Santana (band)

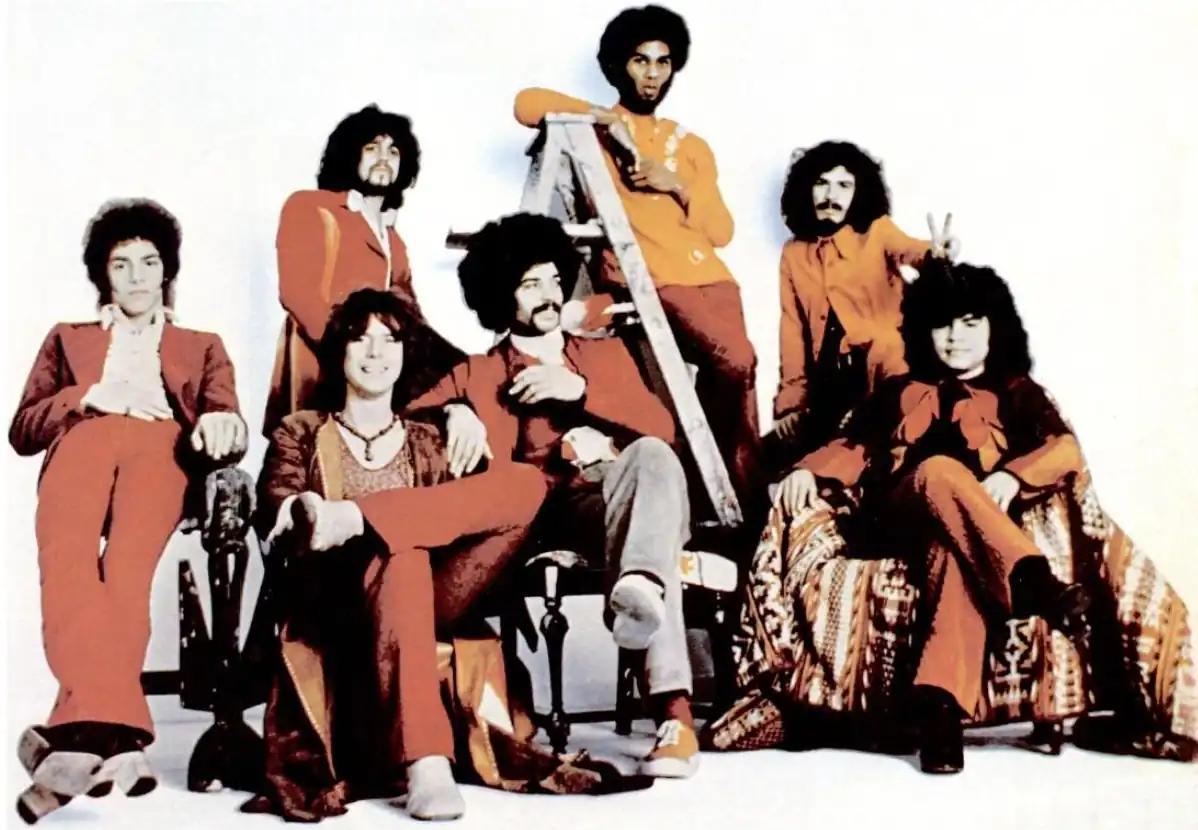
The "classic" line-up in 1971.Left to right: Neal Schon, Gregg Rolie, Michael Shrieve, Michael Carabello, David Brown, Carlos Santana and José "Chepito" Areas.

Santana is an American rock band formed in San Francisco, California, in 1966 by Mexican-born American guitarist Carlos Santana. The band has undergone various recording and performing line-ups in its history, with Santana being the only consistent member. After signing with Columbia Records, the band's appearance at the Woodstock Festival in 1969 increased their profile and they went on to record the critically acclaimed and commercially successful albums "Santana" (1969), "Abraxas" (1970) and "Santana III" (1971). These were recorded by the group's "classic" line-up, comprising organist and lead vocalist Gregg Rolie, percussionists José "Chepito" Areas and Michael Carabello, drummer Michael Shrieve and bassist David Brown. Hit songs of this period include "Evil Ways" (1970), "Black Magic Woman" (1970), "Oye Como Va" (1971) and the instrumental "Samba Pa Ti" (1973).